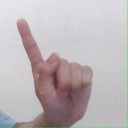
अक्षर: ए